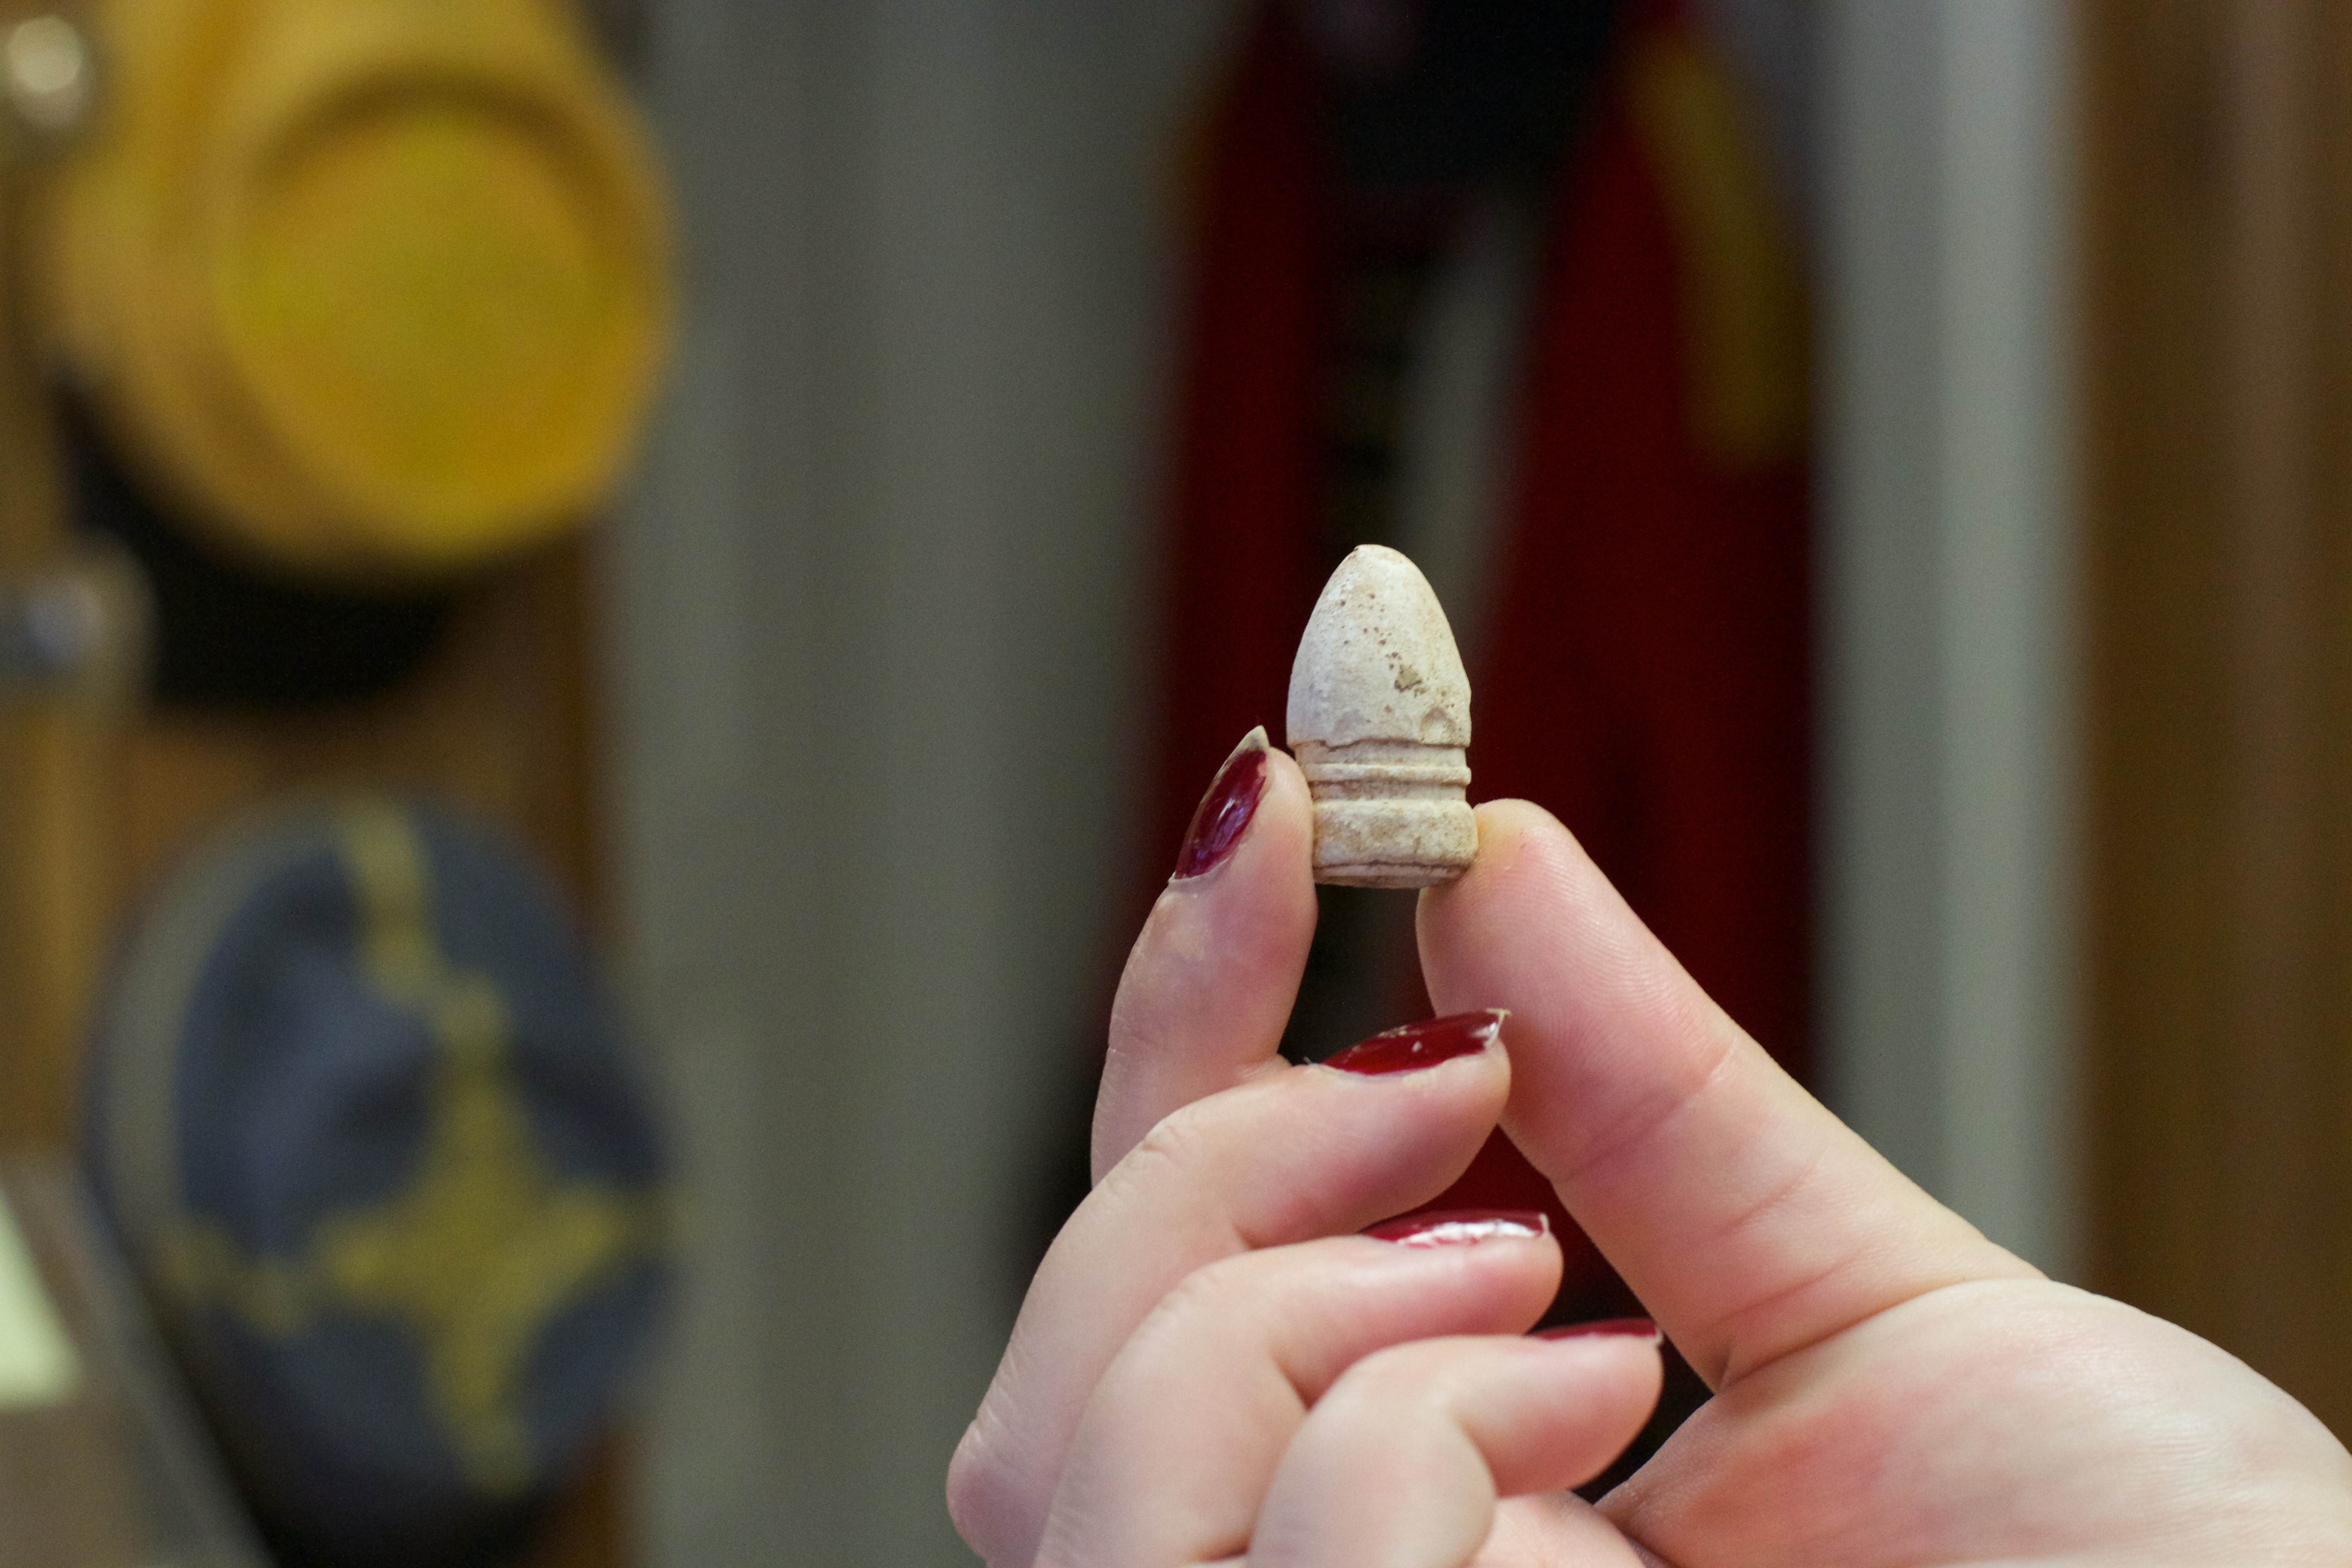
hand, finger, color, yellow, nail, close up